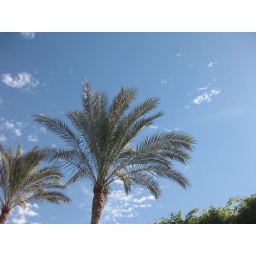
a tree by my house